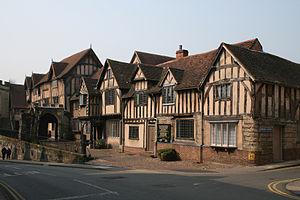
Orgueil et Préjugés est une mini-série britannique en six épisodes de 50 minutes, produite par Sue Birtwistle et réalisée par Simon Langton sur un scénario d'Andrew Davies d'après le roman éponyme de Jane Austen. Diffusée pour la première fois entre le 24 septembre et le 29 octobre 1995 sur BBC One, puis du 14 au 16 janvier 1996 sur A&E Network aux États-Unis, en trois doubles épisodes de 90 minutes, elle fait rapidement l'objet d'éditions en vidéocassettes, puis en DVD et enfin en Blu-Ray. En juin 2012 Arte inaugure par cette mini-série un cycle consacré à Jane Austen.